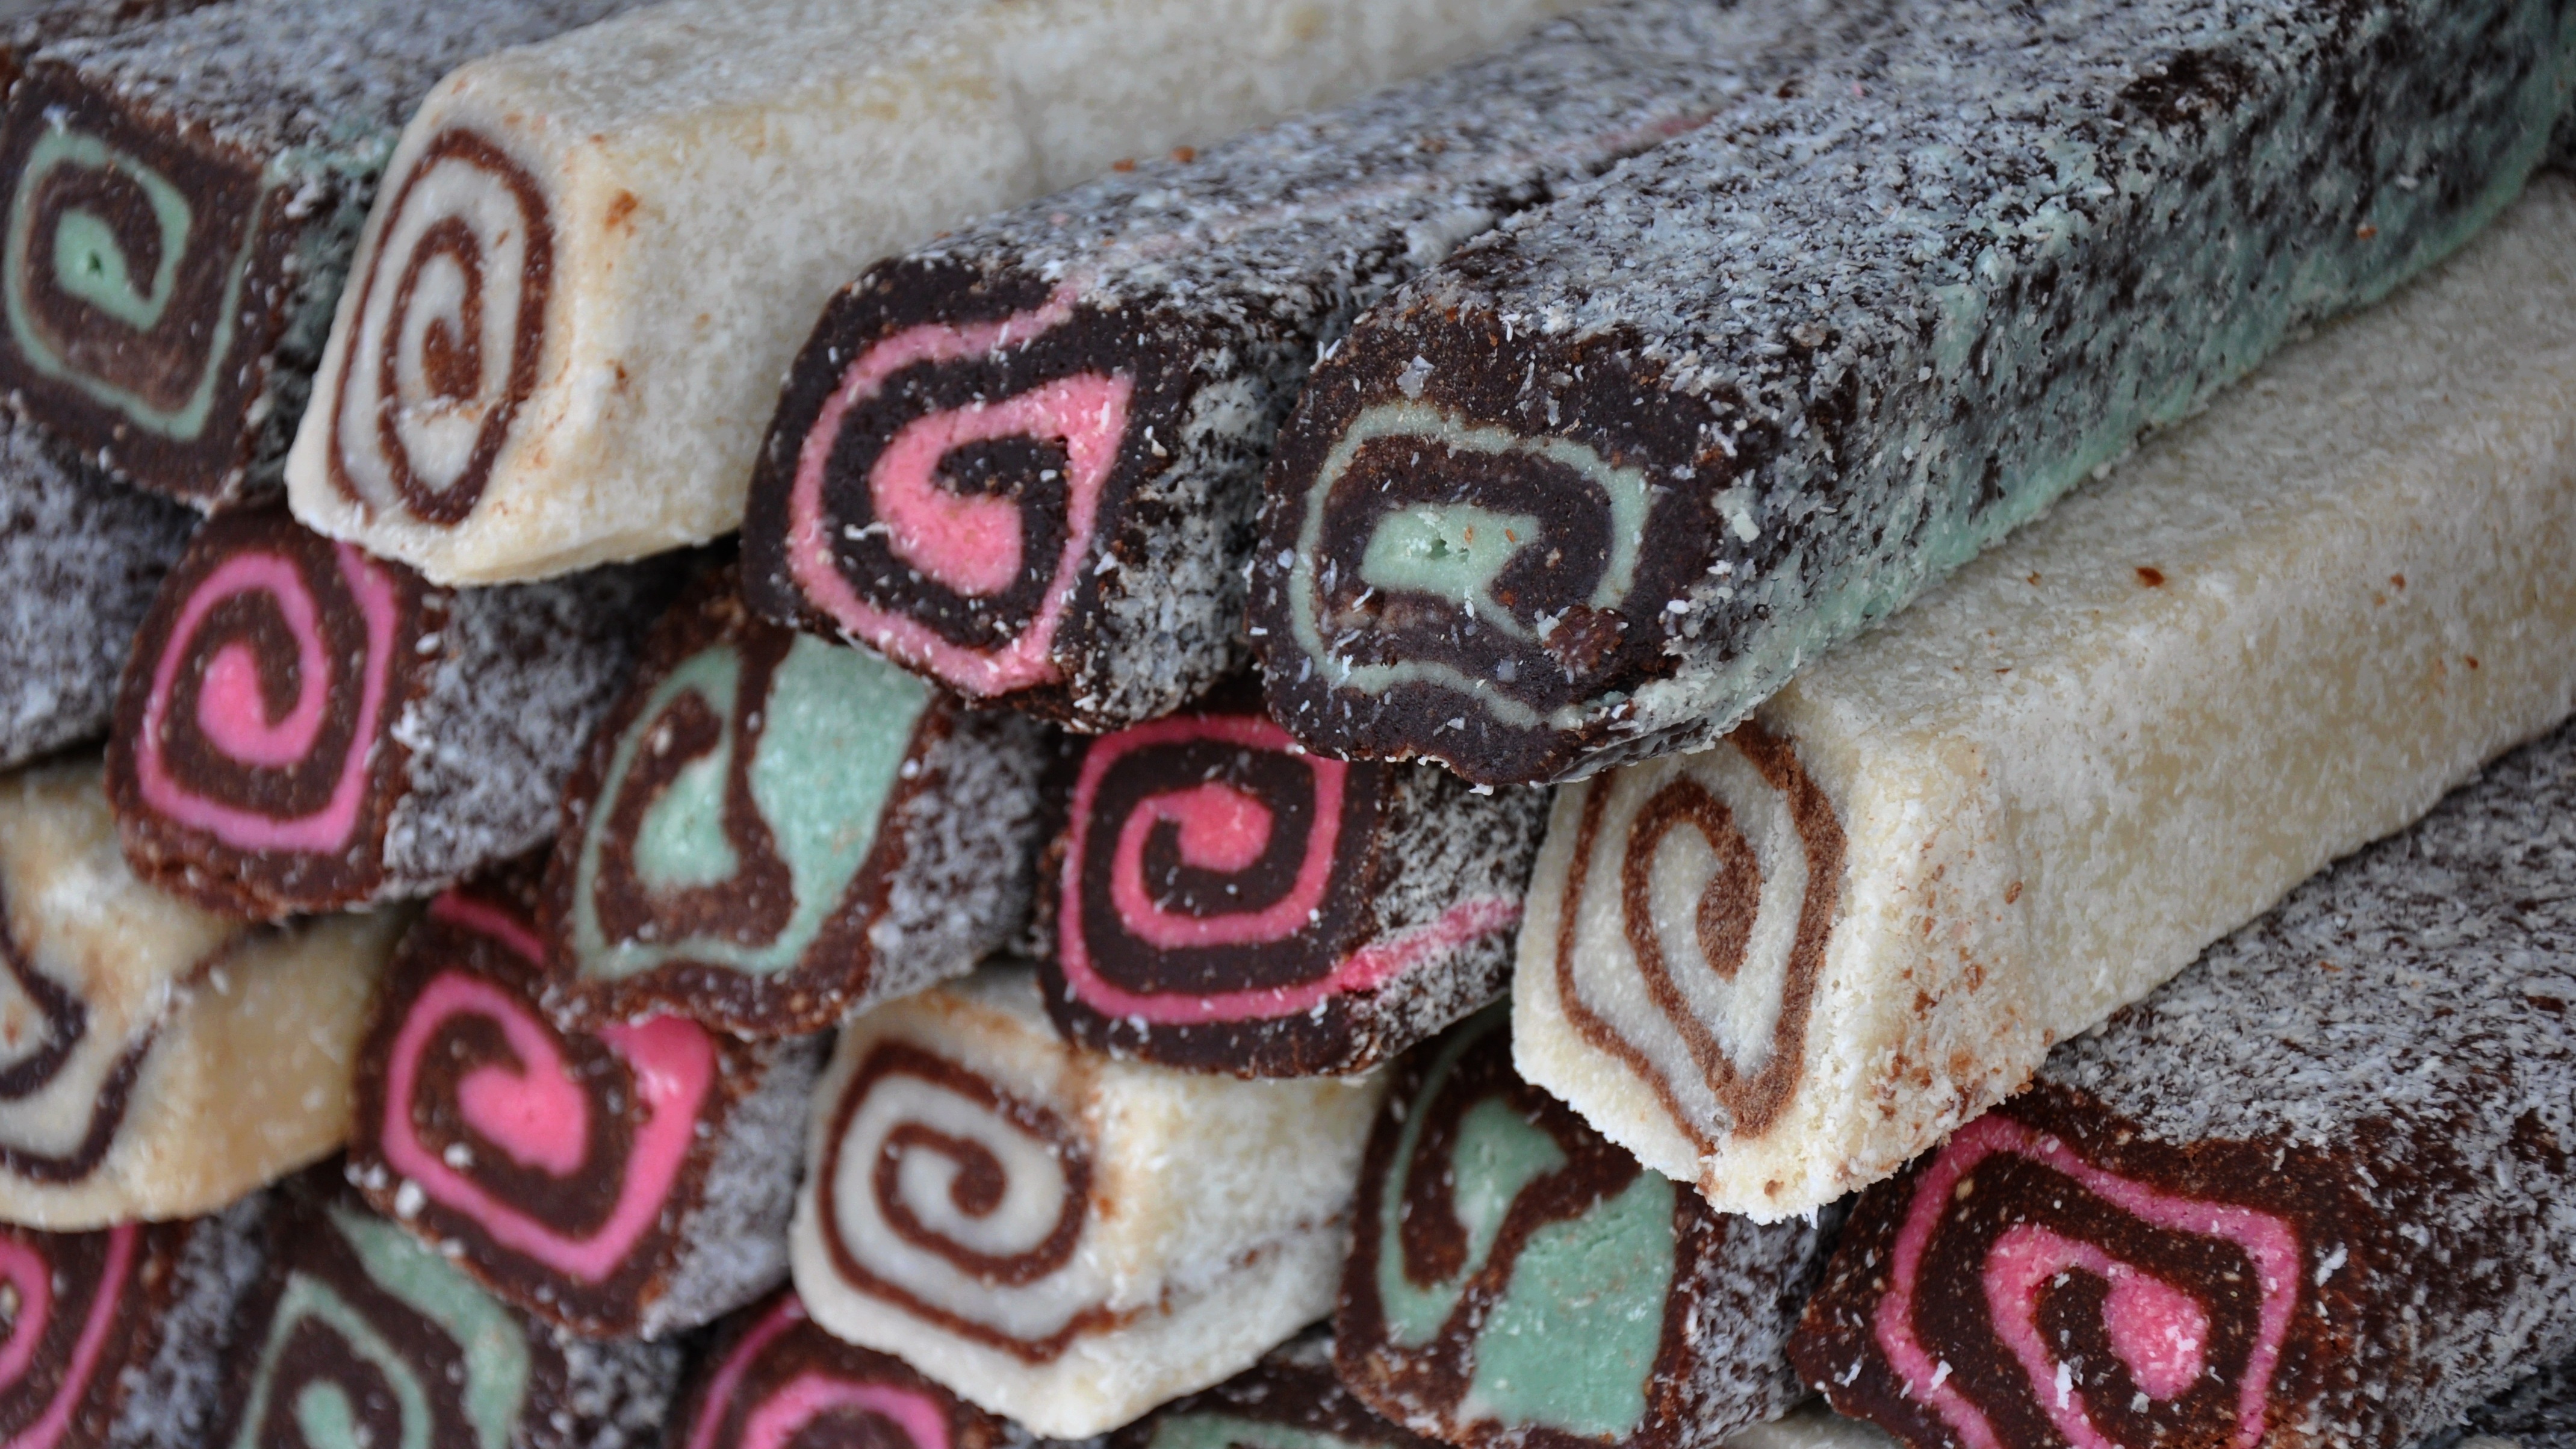
pattern, food, chocolate, dessert, sweets, icing, sweetness, baked goods, flavor, snack food, chocolate brownie, coconut roll